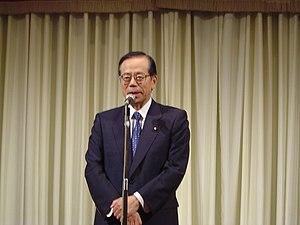
Yasuo Fukuda, né le 16 juillet 1936 à Takasaki, ville de la préfecture de Gunma, est un homme d'État japonais. Fils de l'ancien Premier ministre Takeo Fukuda, il est lui-même président du Parti libéral-démocrate du 23 septembre 2007 au 22 septembre 2008 et Premier ministre du Japon du 26 septembre 2007 au 24 septembre 2008.